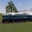
Label: train